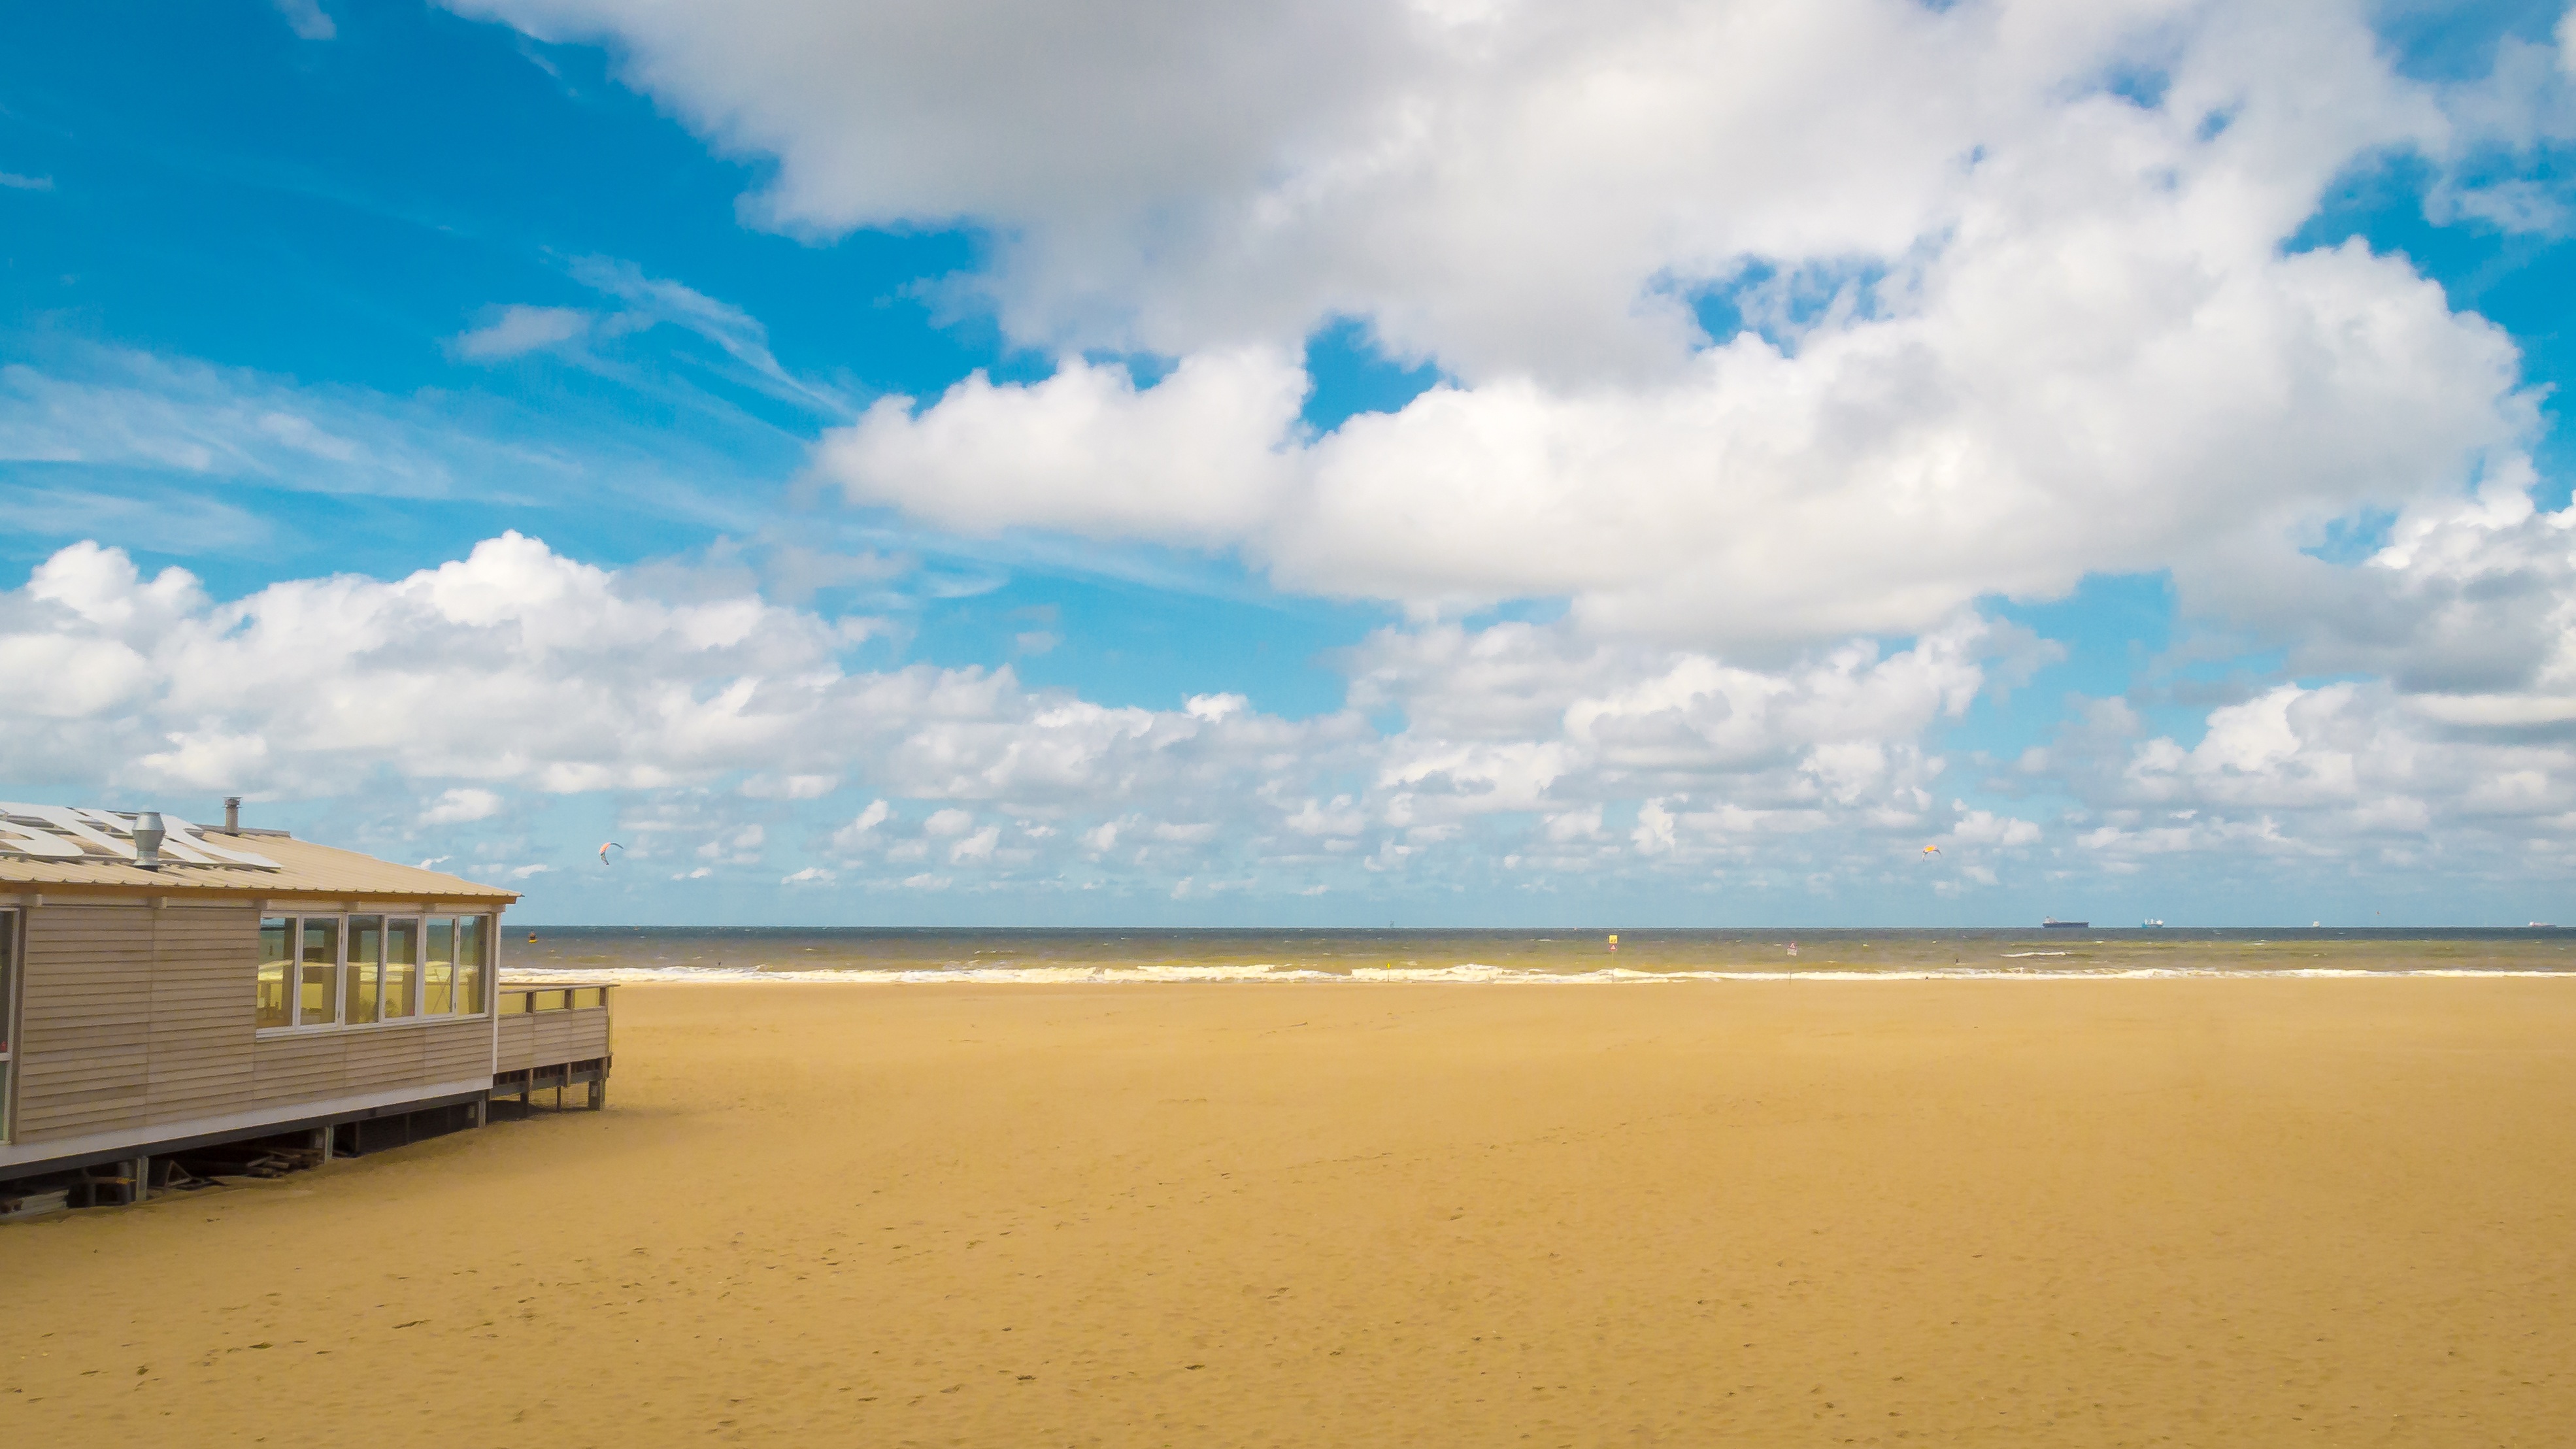
beach, landscape, sea, coast, water, sand, ocean, horizon, cloud, sky, shore, wave, vacation, holiday, body of water, holland, scheveningen, netherlands, clouds, caribbean, beautiful beaches, the hague, wind wave